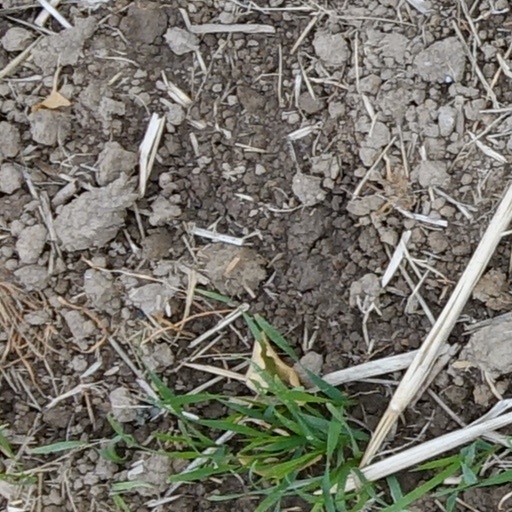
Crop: wheat